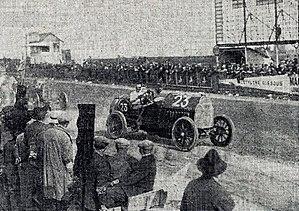
Louis Wagner devant les stands, Grand Prix de l'ACF 1912.
Le Grand Prix automobile de France 1912 est un Grand Prix organisé par l'Automobile Club de France qui s'est tenue à Dieppe les 25 et 26 juin 1912.